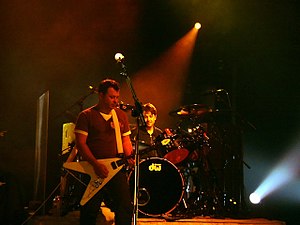
Manic Street Preachers
Manic Street Preachers i London 2005
Manic Street Preachers er en rockgruppe fra Wales, som startede karrieren som rebelsk og samfundsrevsende punkrock-kvartet på albummene 'Generation Terrorists', 'Gold Against the Soul' og ikke mindst det dystopiske hovedværk 'The Holy Bible' fra 1994.